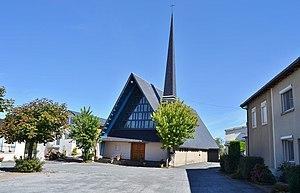
église de L'assomption